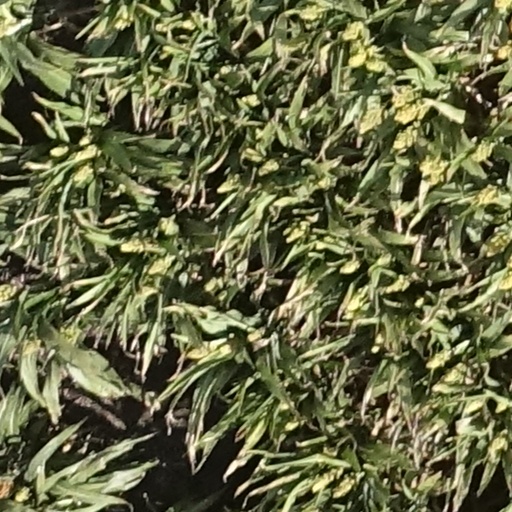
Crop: sorghum